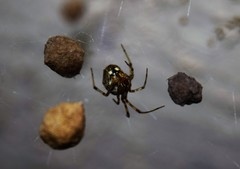
Species: Parasteatoda_tepidariorum